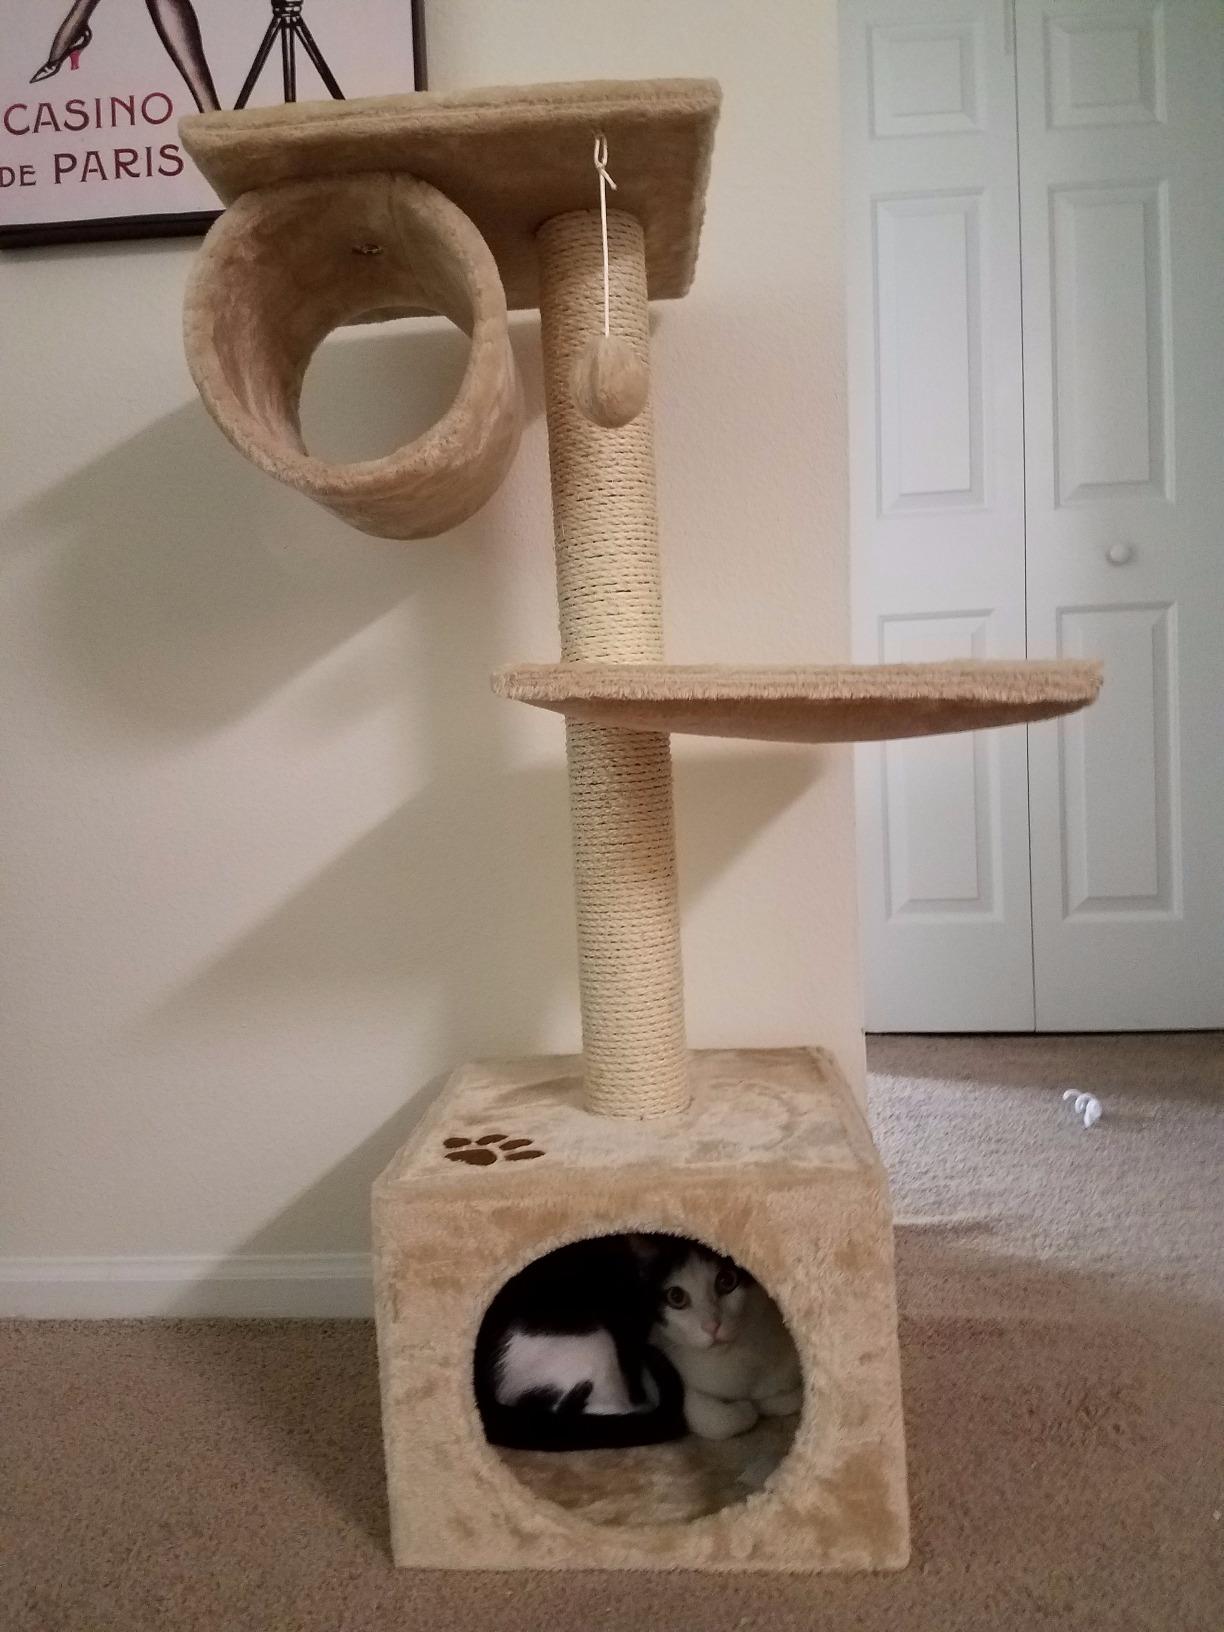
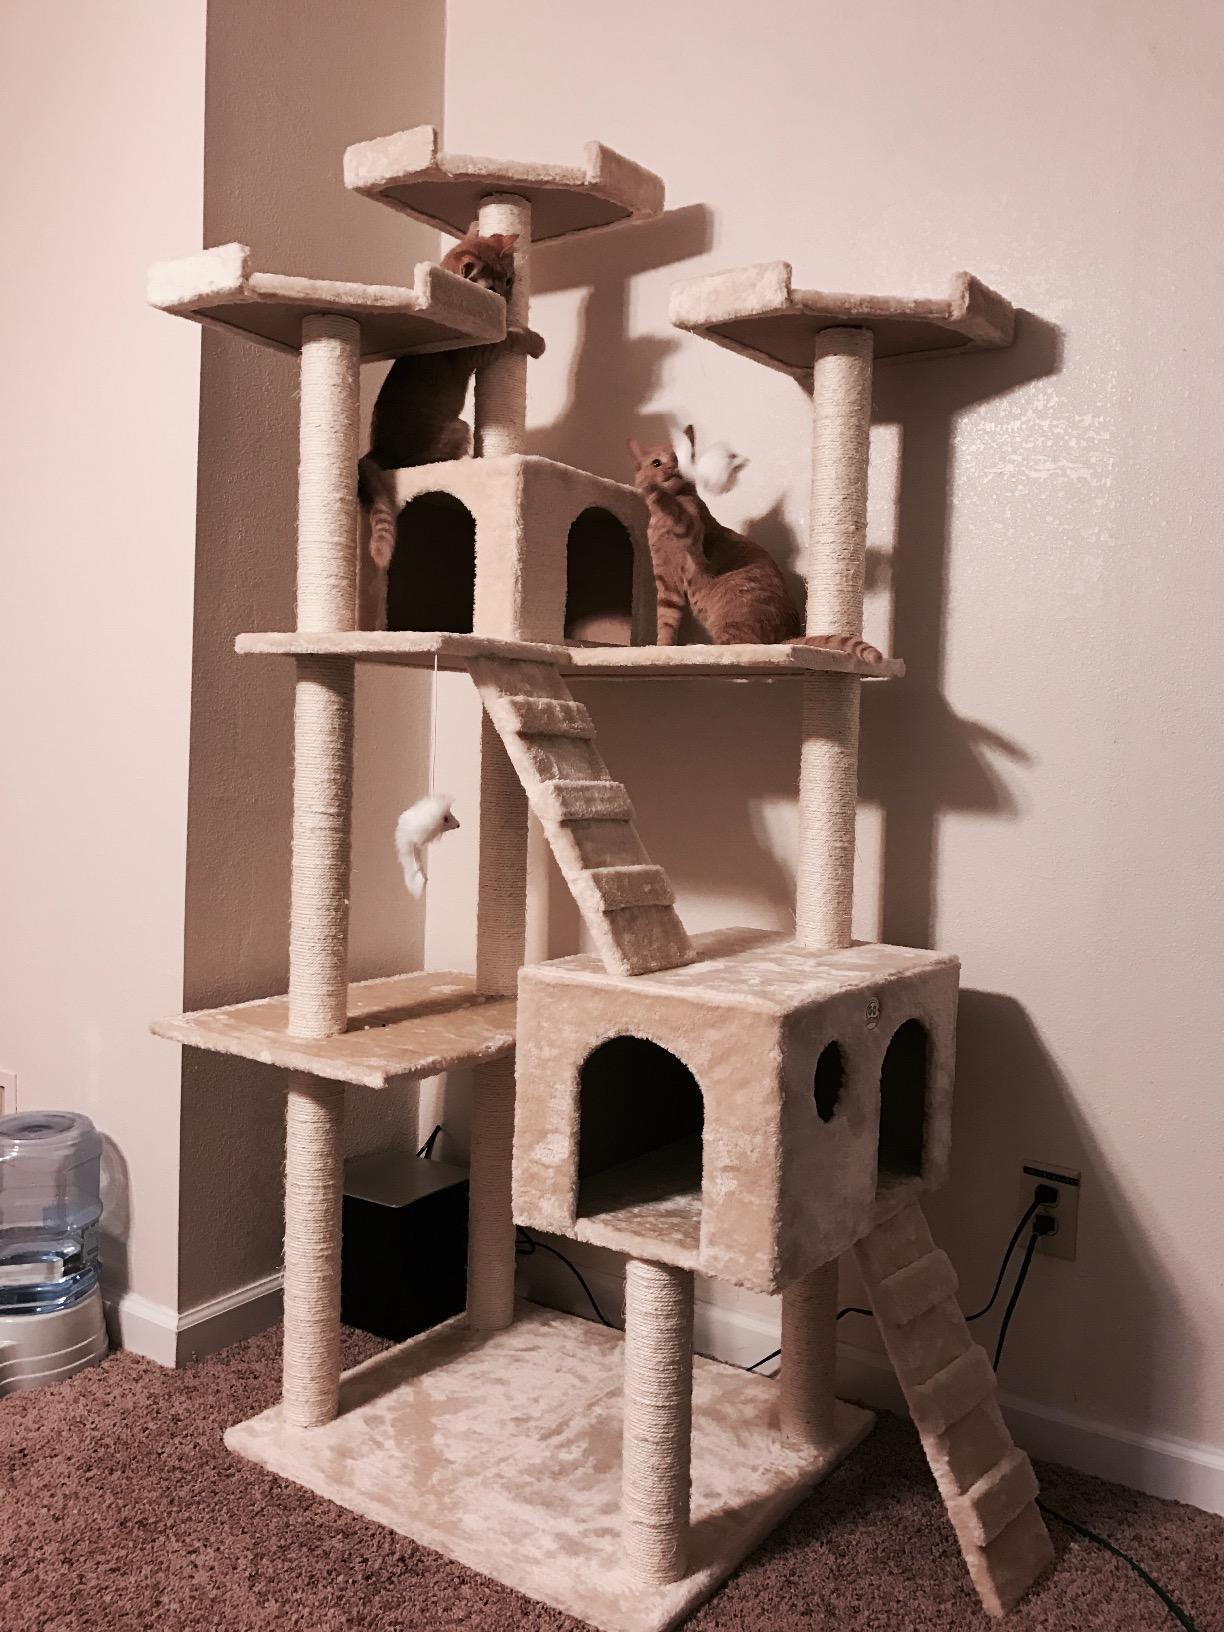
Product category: items_cat tree
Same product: no